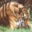
Label: tiger